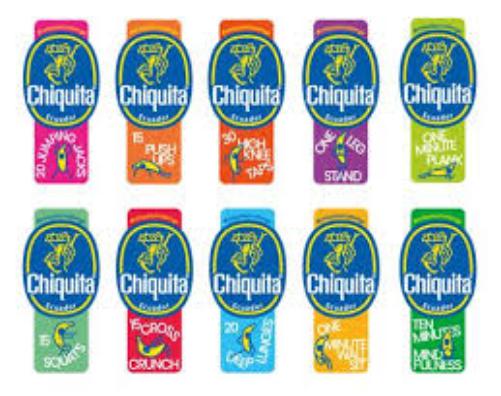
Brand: Chiquita
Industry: Clothes